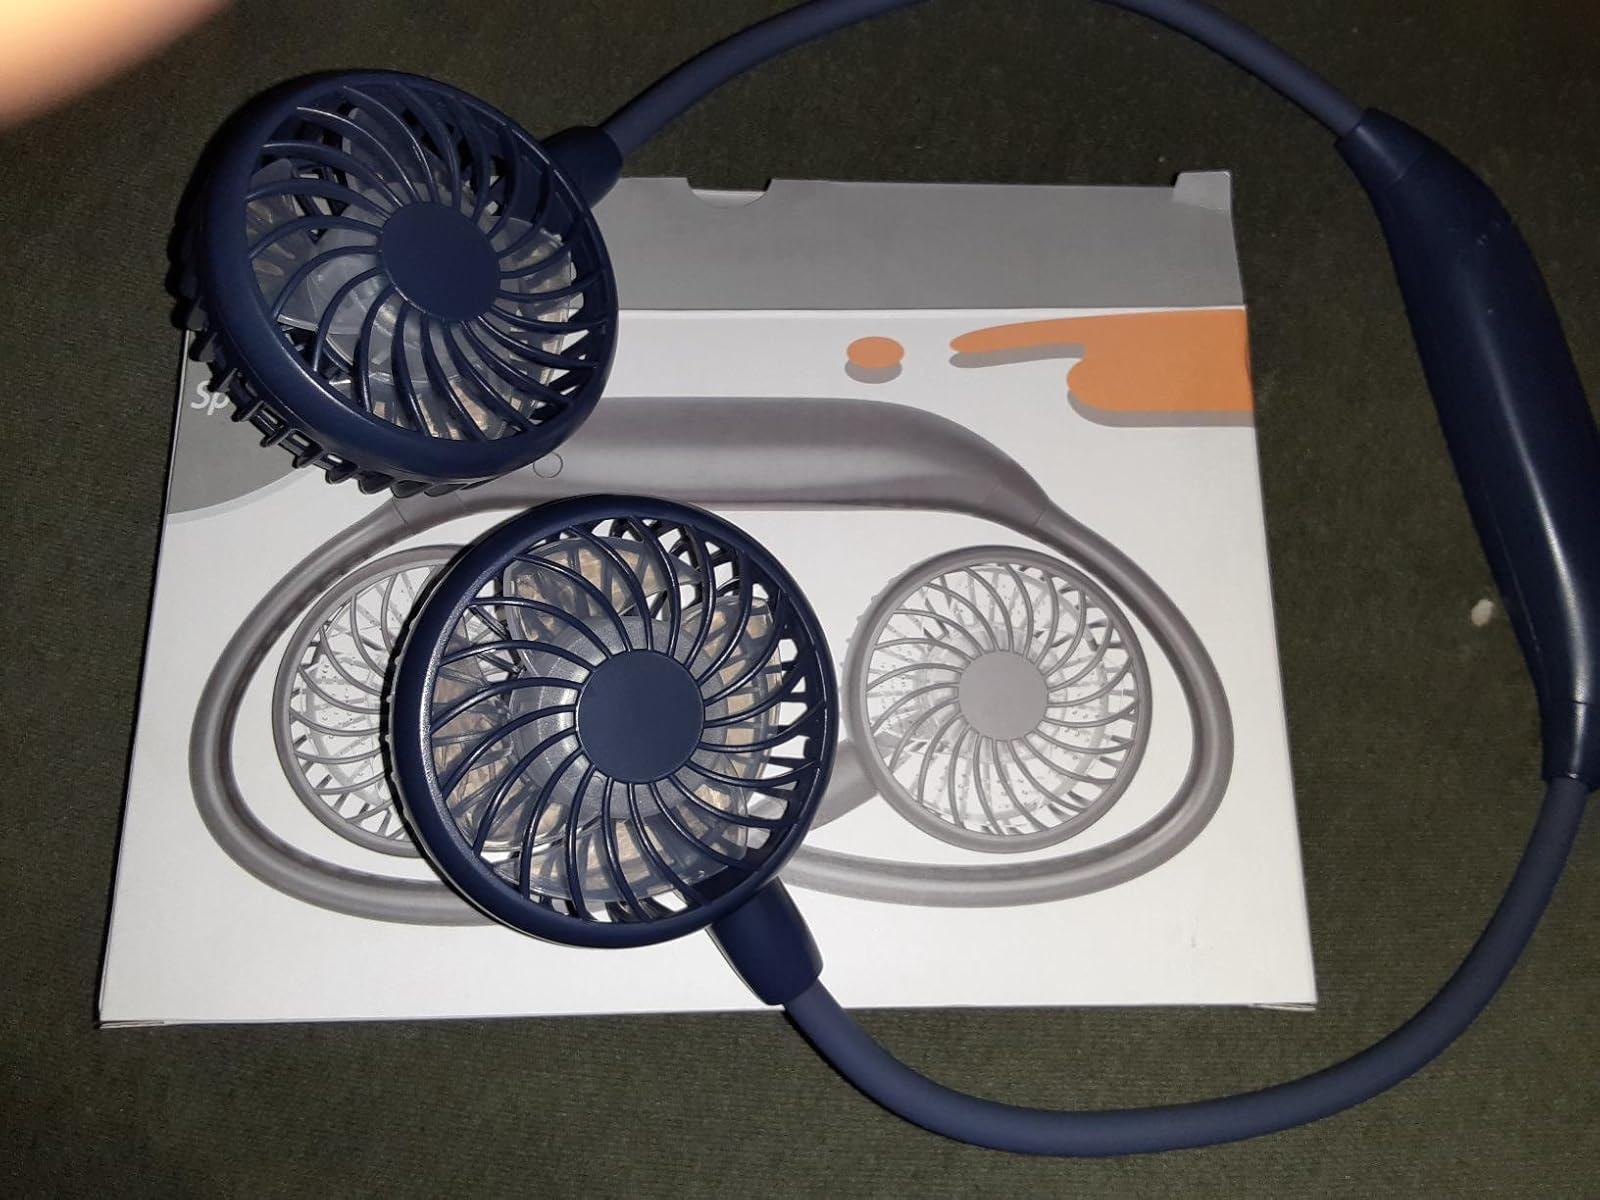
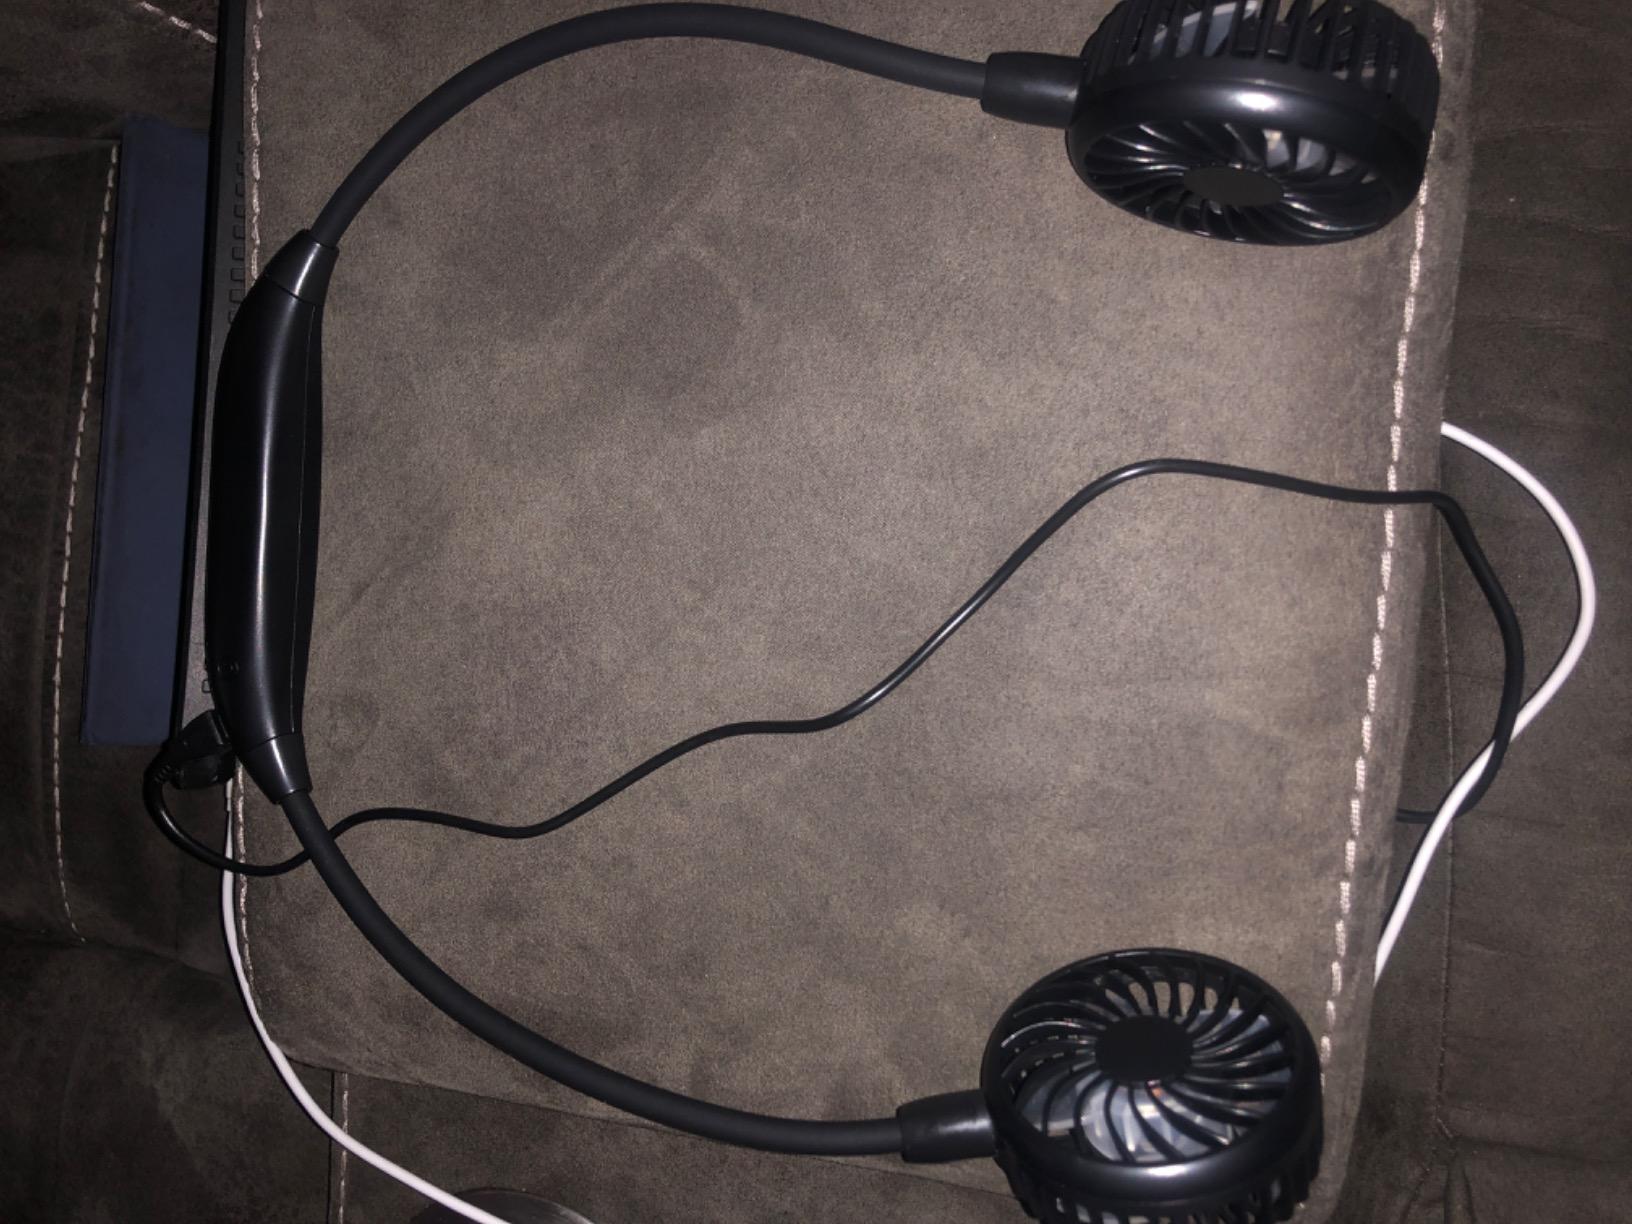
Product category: fan
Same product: no